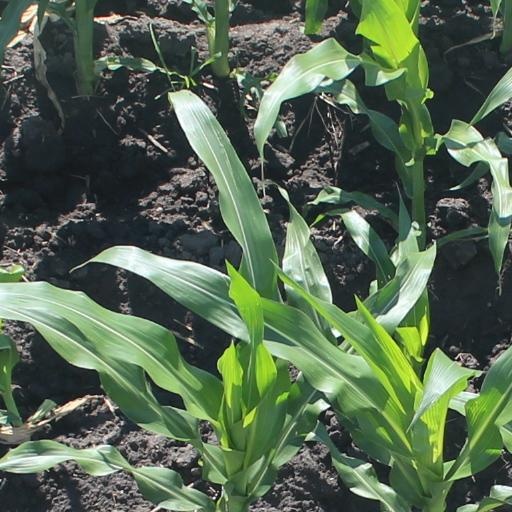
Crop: maize; corn